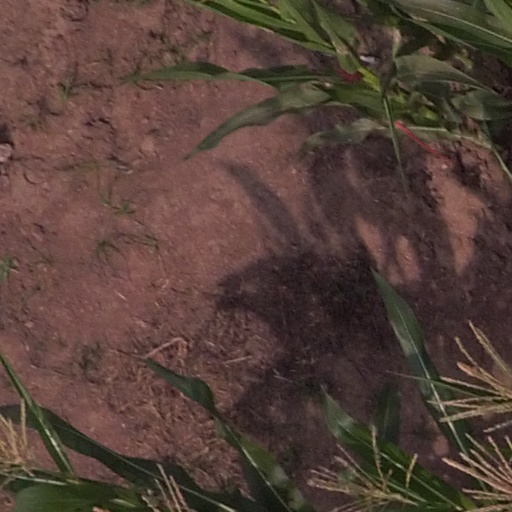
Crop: maize; corn